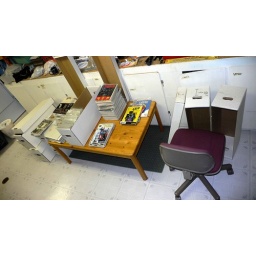
Everything in boxes to the left of the table is stuff I'm going to get rid of.